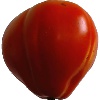
Label: Tomato 1